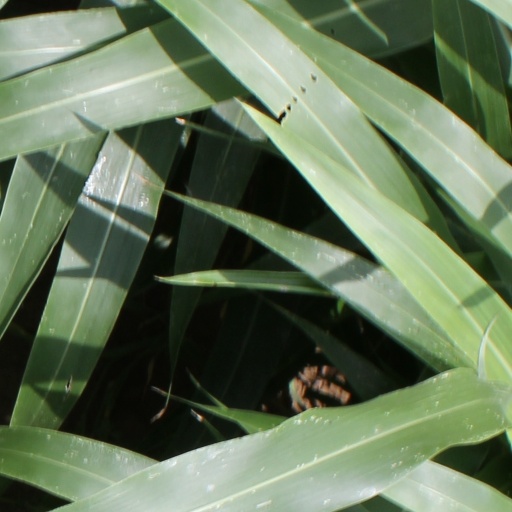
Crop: sorghum